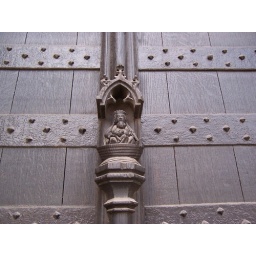
Detail on a large wooden door in Brussels.HoneymoonBrussels, BelgiumOctober 2006